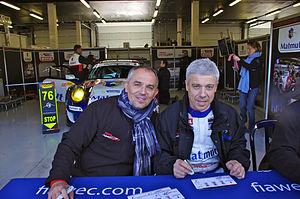
Christophe Bourret, né le 22 octobre 1967 à Enghien-les-Bains, est un pilote automobile français et un homme d'affaires. Il compte notamment trois participations consécutives aux 24 Heures du Mans entre 2011 et 2013.